History of Basilan

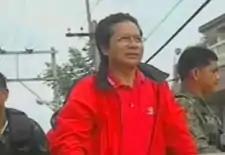
Abdulgani "Gerry" A. Salapuddin, 3-term Governor and 3-term Congressman, also served as Deputy Speaker of the House of Representatives on his last 2-terms as Representative of the Lone District of Basilan

The snap presidential election of February 7, 1986, followed by the famous and historic EDSA People Power Revolution toppled President Marcos and installed President Aquino to power. The Batasang Pambansa was abolished and all local officials were replaced. President Aquino appointed Louis W. Alano, grandson of Cong. Juan S. Alano, and Basilan's Lead Convenor of the Concerned Citizens' Aggrupation (CCA) founded by the late Zamboanga City Mayor, and staunch Marcos Oppositionist, Cesar C. Climaco, as interim governor of Basilan together with Vice-Governor Ping A. Kasim, the members of the Provincial Board, the mayors of the seven municipalities and all municipal councilors in the province. This was preparatory to the local elections in 1988.